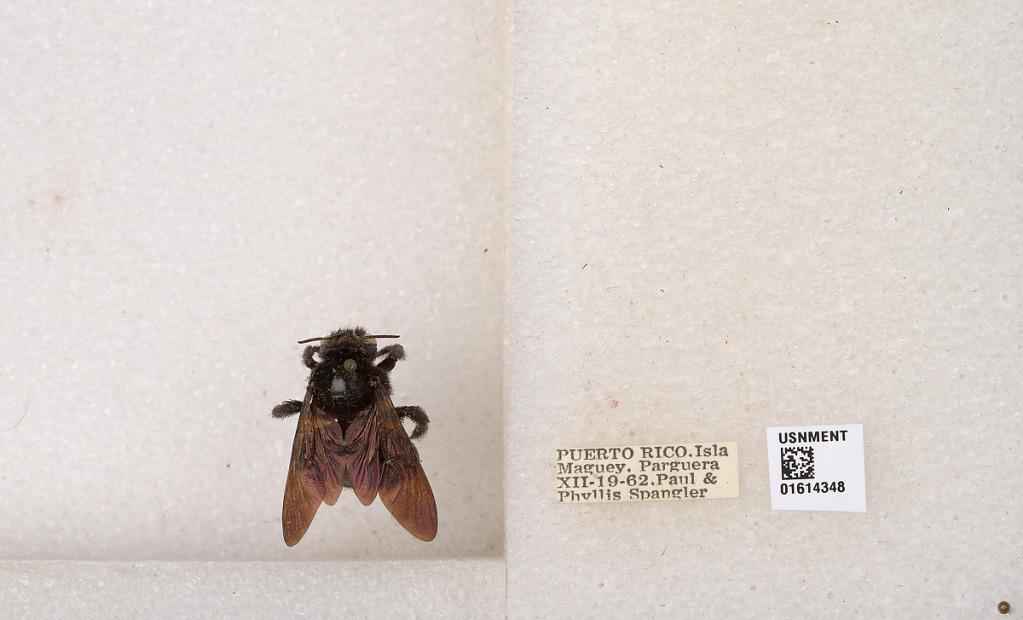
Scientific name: Xylocopa (Neoxylocopa) mordax Smith
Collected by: P. Spangler
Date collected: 1962-12-19
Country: Puerto Rico
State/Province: Lajas
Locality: Isla Maguey, Parguera